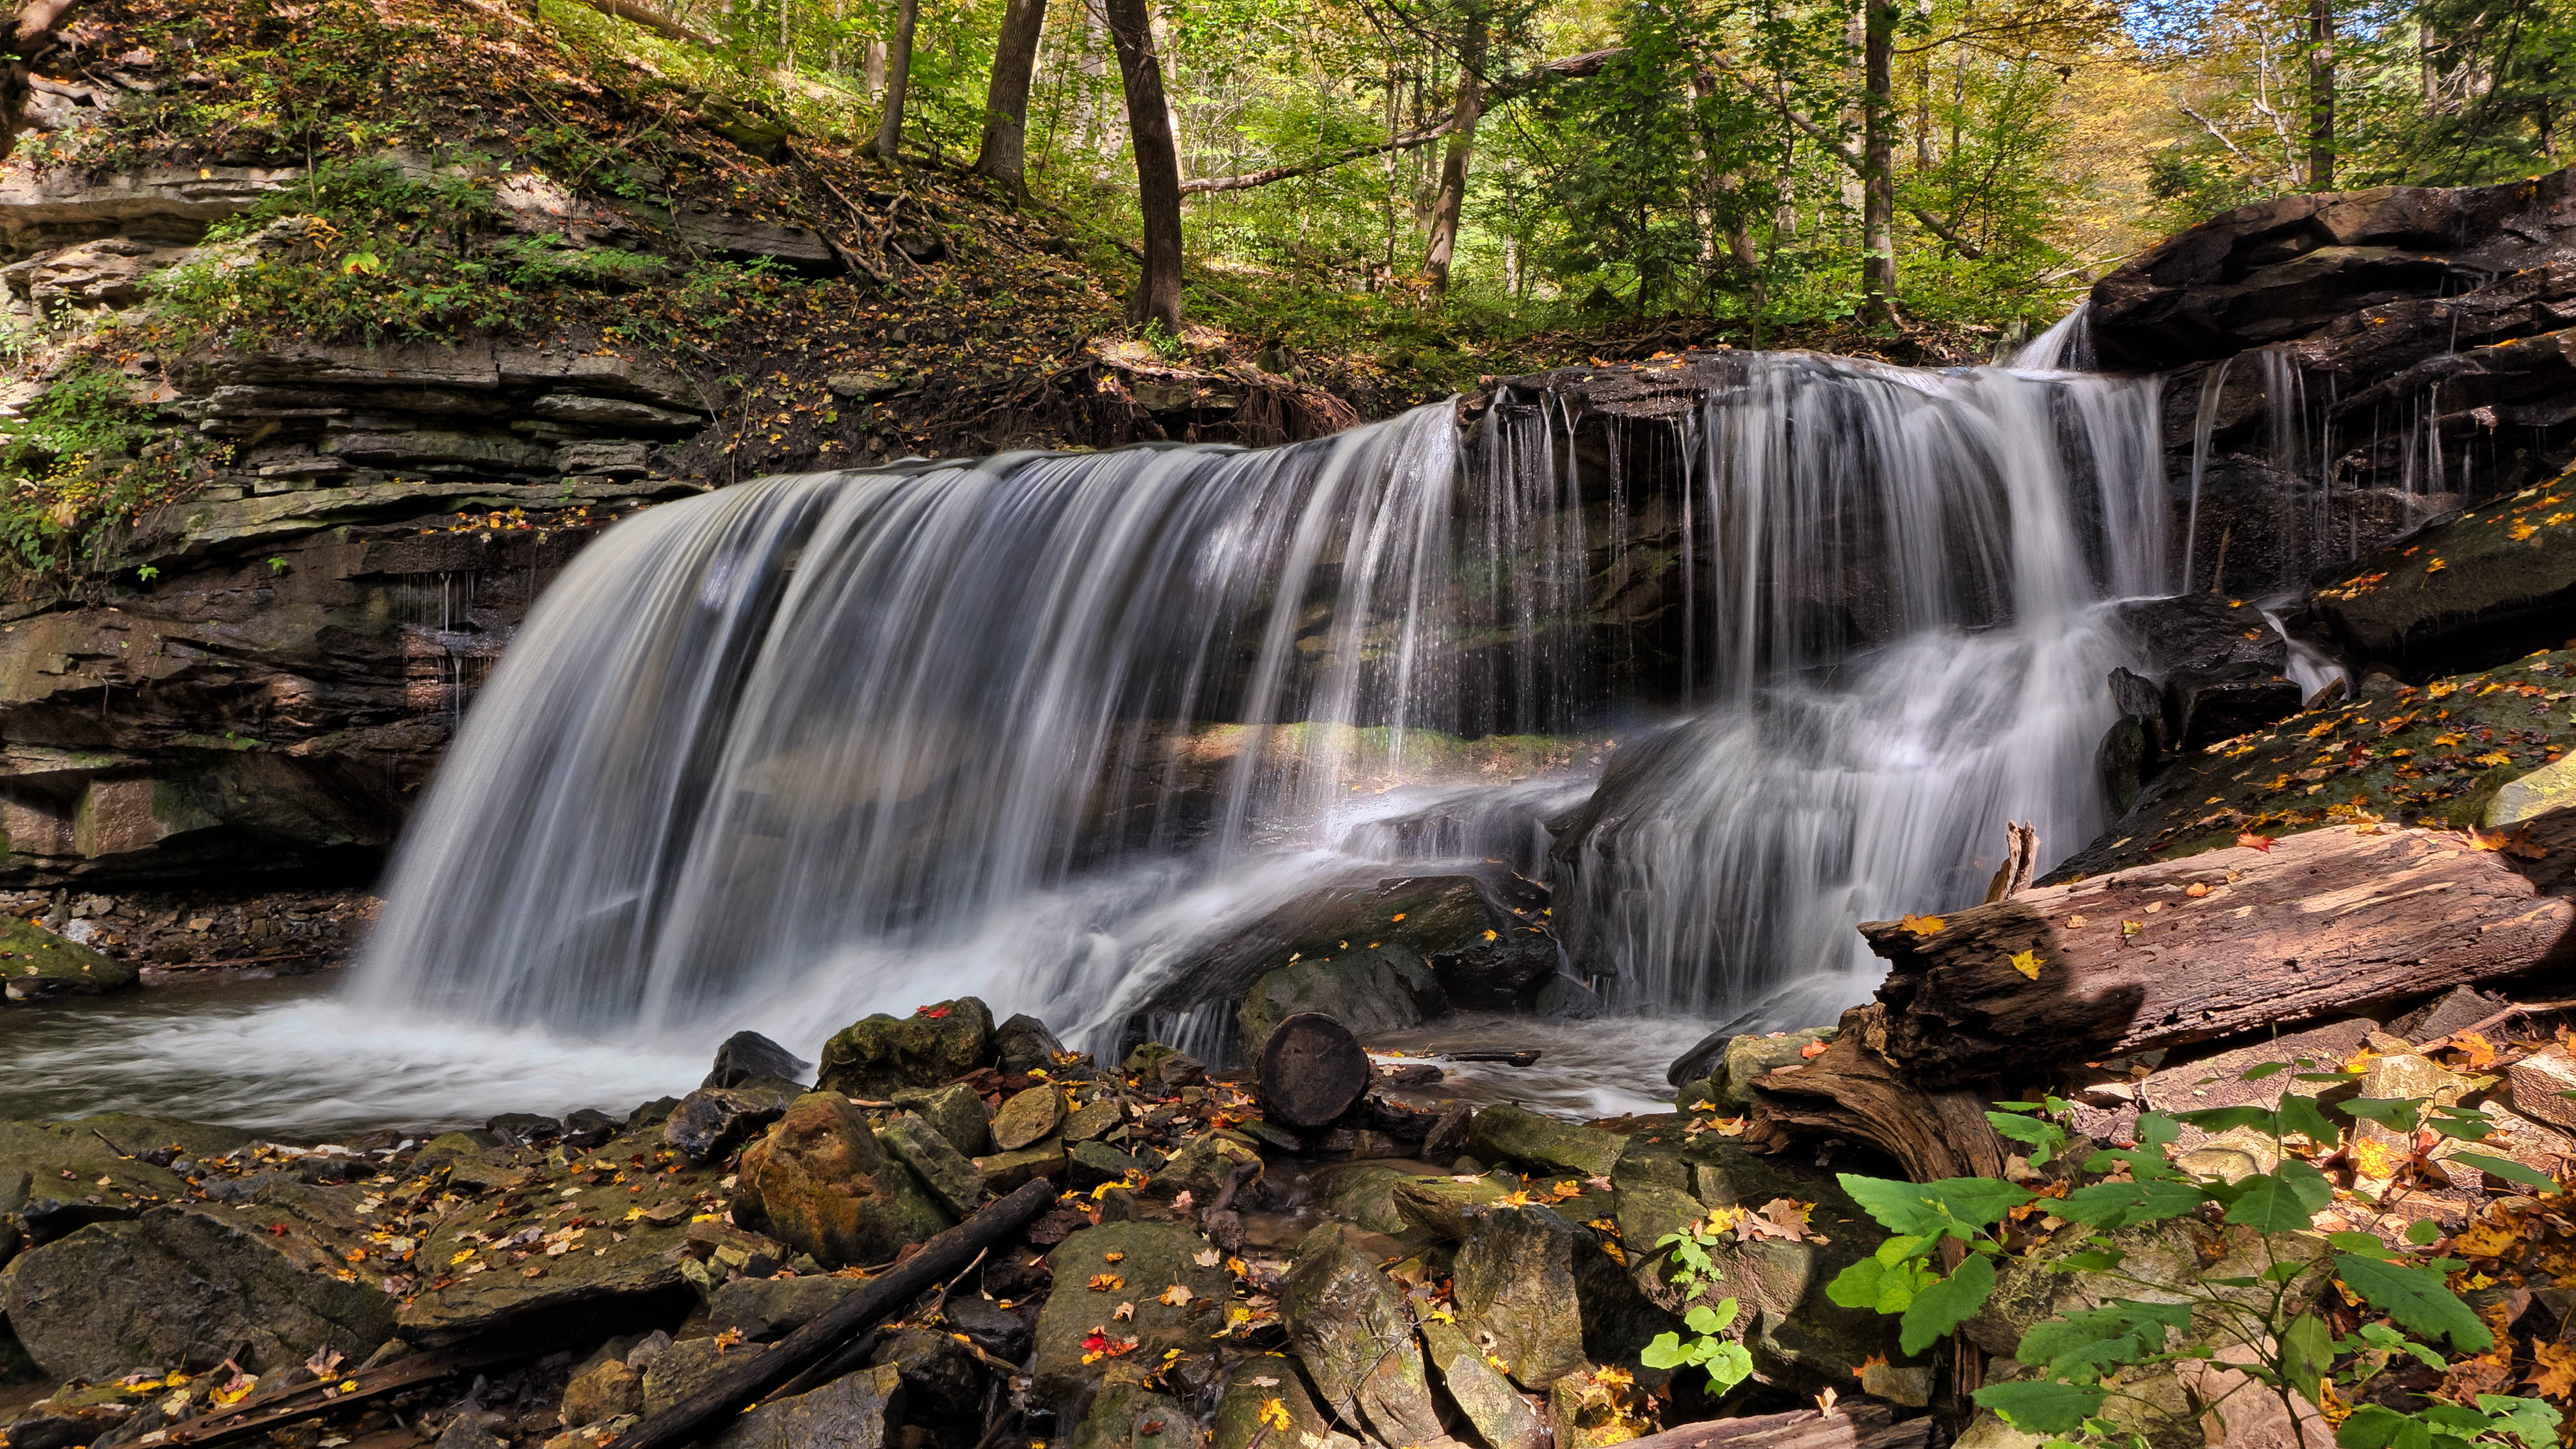
landscape, water, nature, forest, waterfall, creek, river, stream, cascade, autumn, body of water, rocks, outdoors, woods, rainforest, wasserfall, habitat, water feature, watercourse